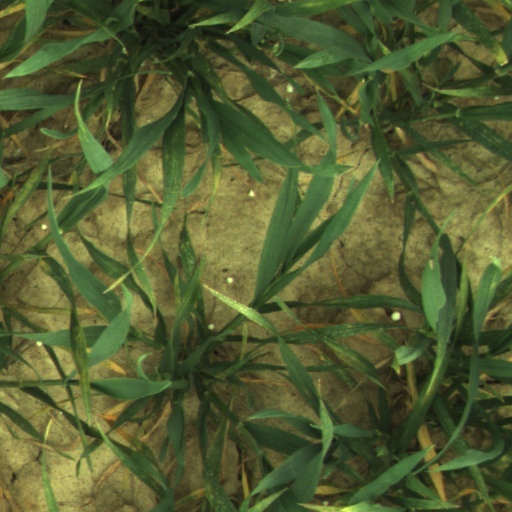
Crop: wheat